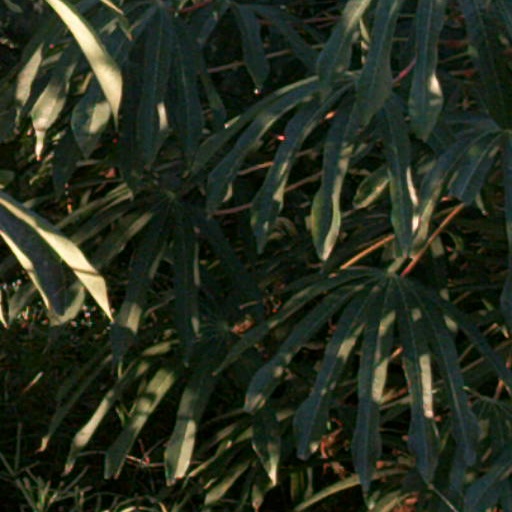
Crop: cassava